Adams Commercial Historic District

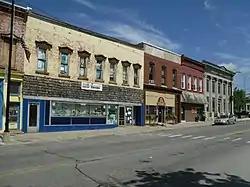
Adams Commercial Historic District, July 2010

Adams Commercial Historic District is a historic district located at Adams in Jefferson County, New York. The district was listed on the National Register of Historic Places in 2006. It includes 21 contributing buildings and one contributing structure, encompassing the historic commercial core of the village of Adams.